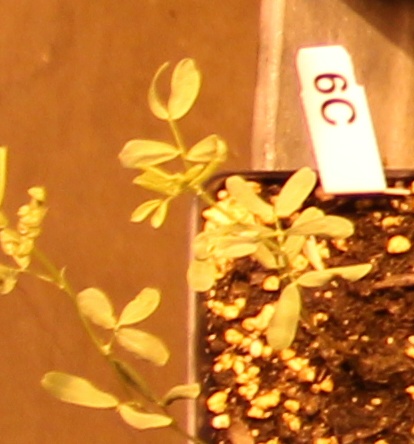
Label: Lentil